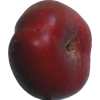
Label: nectarine_flat